Aweil, South Sudan

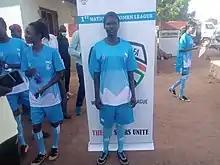
Aweil woman football coach, Awein Atak Makak

The St. Mary's Girls Secondary School is owned and administered by the Aweil Diocese of the Episcopal Church of the Sudan (ECS)